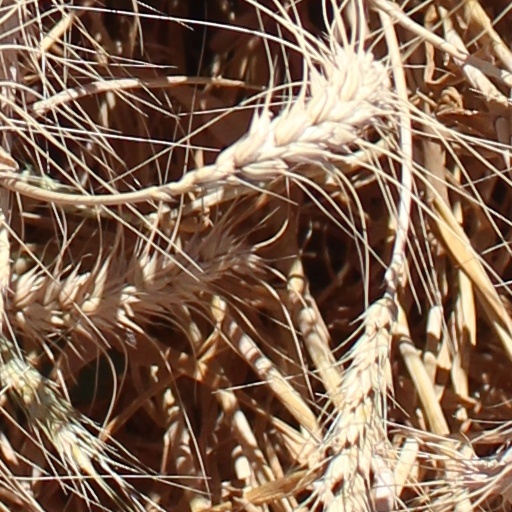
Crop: wheat